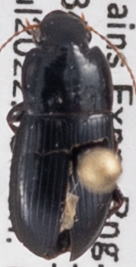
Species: Harpalus ellipsis
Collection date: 2022-07-06
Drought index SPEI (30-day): -0.664
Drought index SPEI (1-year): -2.09
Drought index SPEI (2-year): -1.45